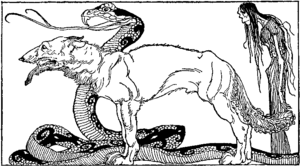
Hel (Lokes datter)
"""Lokes børn"" af Willy Pogany: Midgårdsormen, Fenrisulven og Hel."
Hel er i nordisk mytologi dødsriget Hels herskerinde, en skrækindjagende skikkelse, som er datter af Loke og jættekvinden Angerboda. Dermed er hendes søskende Midgårdsormen og Fenrisulven.